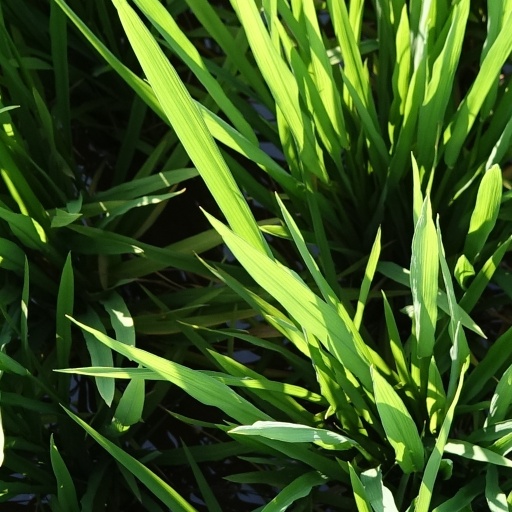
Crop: rice